IMZ-Ural

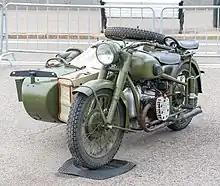
An IMZ M-72 on display in Moscow

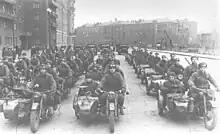
A formation of Red Army IMZ M-72 motorcycles.

A meeting was held at the People's Commissariat of Defense of the USSR at the end of 30s to devise a motorcycle that would be suitable for the Red Army, and the Nazi Wehrmacht's BMW R71 motorcycle was found to closely match the Red Army's requirements. Five units were covertly purchased through Sweden and handed over to Moscow Motorcycle Plant, recently organized in a retooled bicycle factory. Soviet engineers dismantled the BMWs and reverse engineered the bike's design in every detail. Molds and dies were made to produce engines, gearboxes and other components. The production of these new military sidecar motorcycles, designated M-72 by the Red Army, started in August 1941.